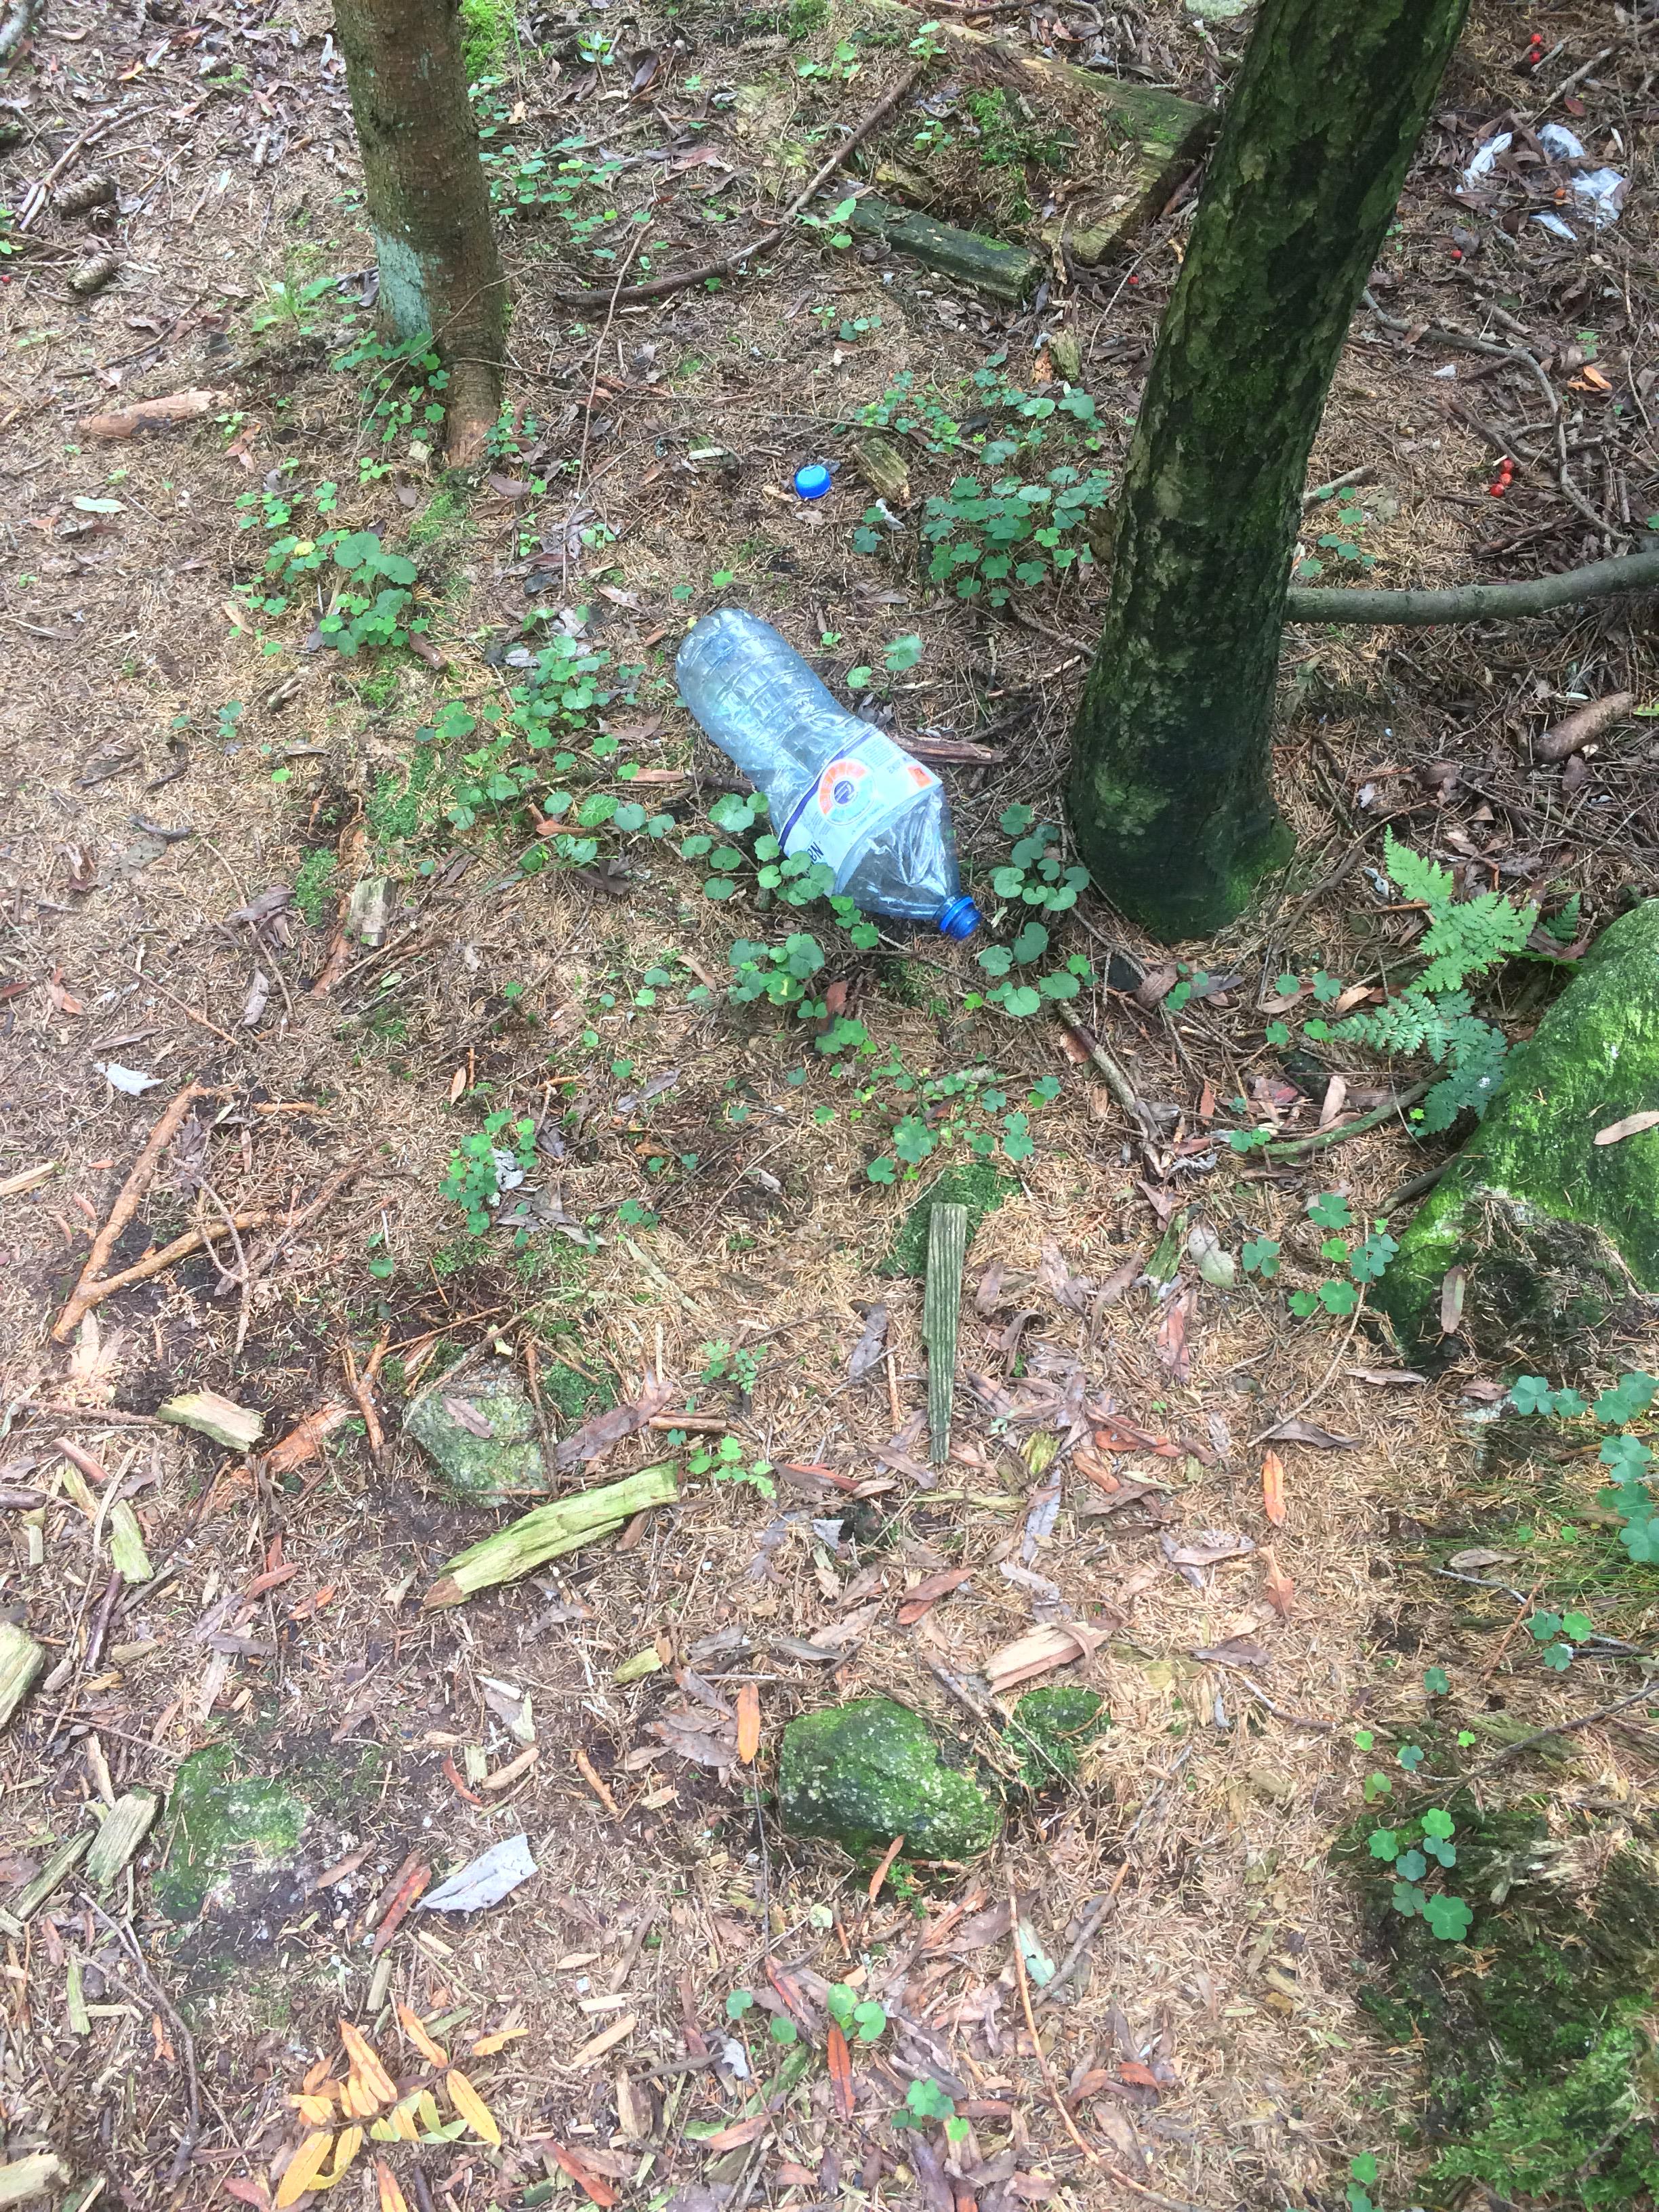
Object: Clear plastic bottle (Bottle)

Object: Plastic bottle cap (Bottle cap)